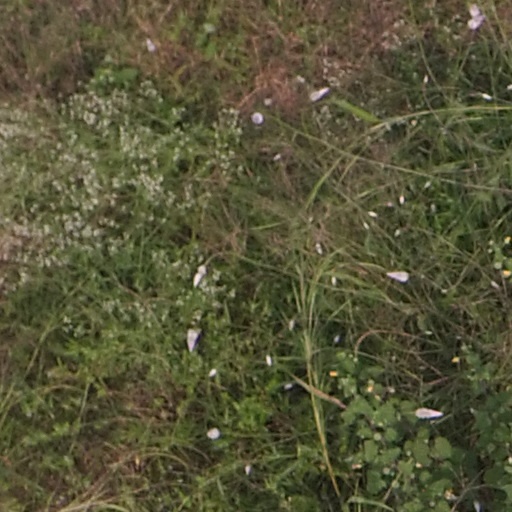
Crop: maize; corn